Kelmscott Manor

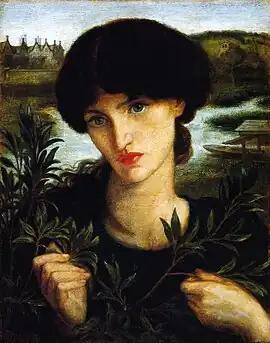
The painting "Water Willow" with Kelmscott Manor in the background

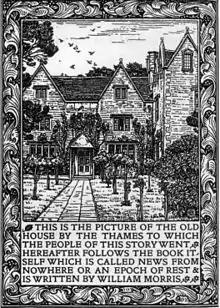
The Manor in "News from Nowhere"

Kelmscott Manor is a limestone manor house in the Cotswolds village of Kelmscott, in West Oxfordshire, southern England. It dates from around 1570, with a late 17th-century wing, and is listed Grade I on the National Heritage List for England. It is situated close to the River Thames. The nearest town is Lechlade-On-Thames.